French protectorate in Morocco

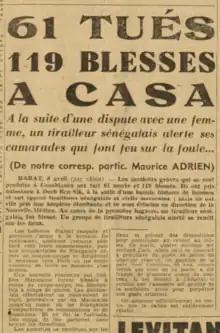
The Massacre of April 7, 1947 in Casablanca as reported in "France-Soir" on April 9.

The (OCP) was created in 1920 to mine phosphates out of Khouribga, which was connected to the Port of Casablanca by a direct rail line. In 1921, 39,000 tons of phosphate were extracted, while almost 2 million tons were extracted in 1930. The Moroccan laborers working in the mines did not benefit from any social protections, were forbidden from unionizing, and earned a tiny fraction of what Europeans earned.